Henry Krauss

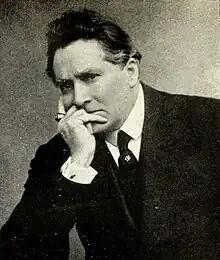

Henry Krauss (26 April 1866 – 15 December 1935) was a French actor of stage and screen. He is sometimes credited as Henri Krauss. He was the father of the art director Jacques Krauss.